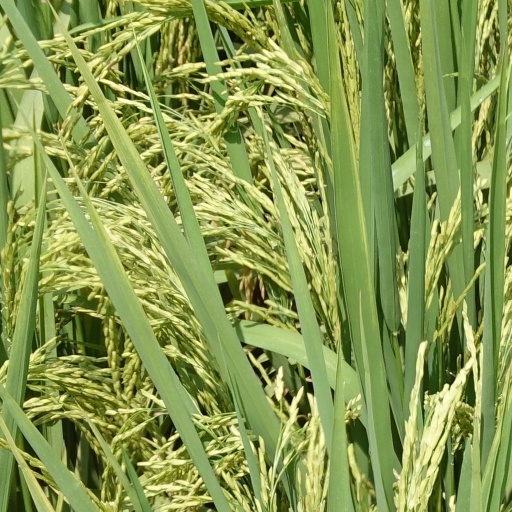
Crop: rice